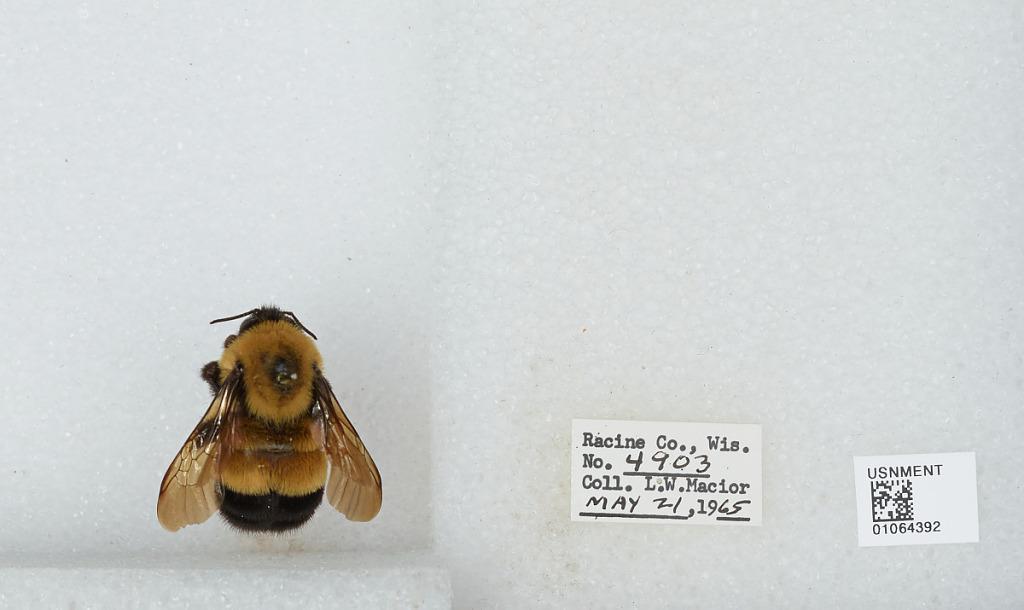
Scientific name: Bombus (Bombus) affinis Cresson
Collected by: L. Macior
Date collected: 1965-5-21
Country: United States
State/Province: Wisconsin
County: Racine
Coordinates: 42.78, -87.76